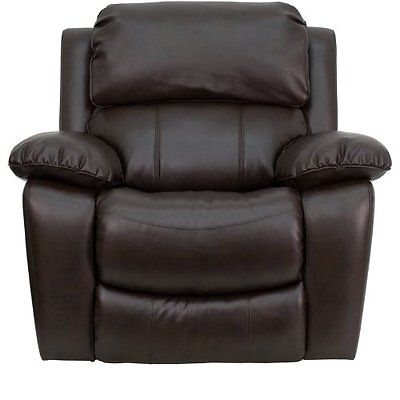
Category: chair